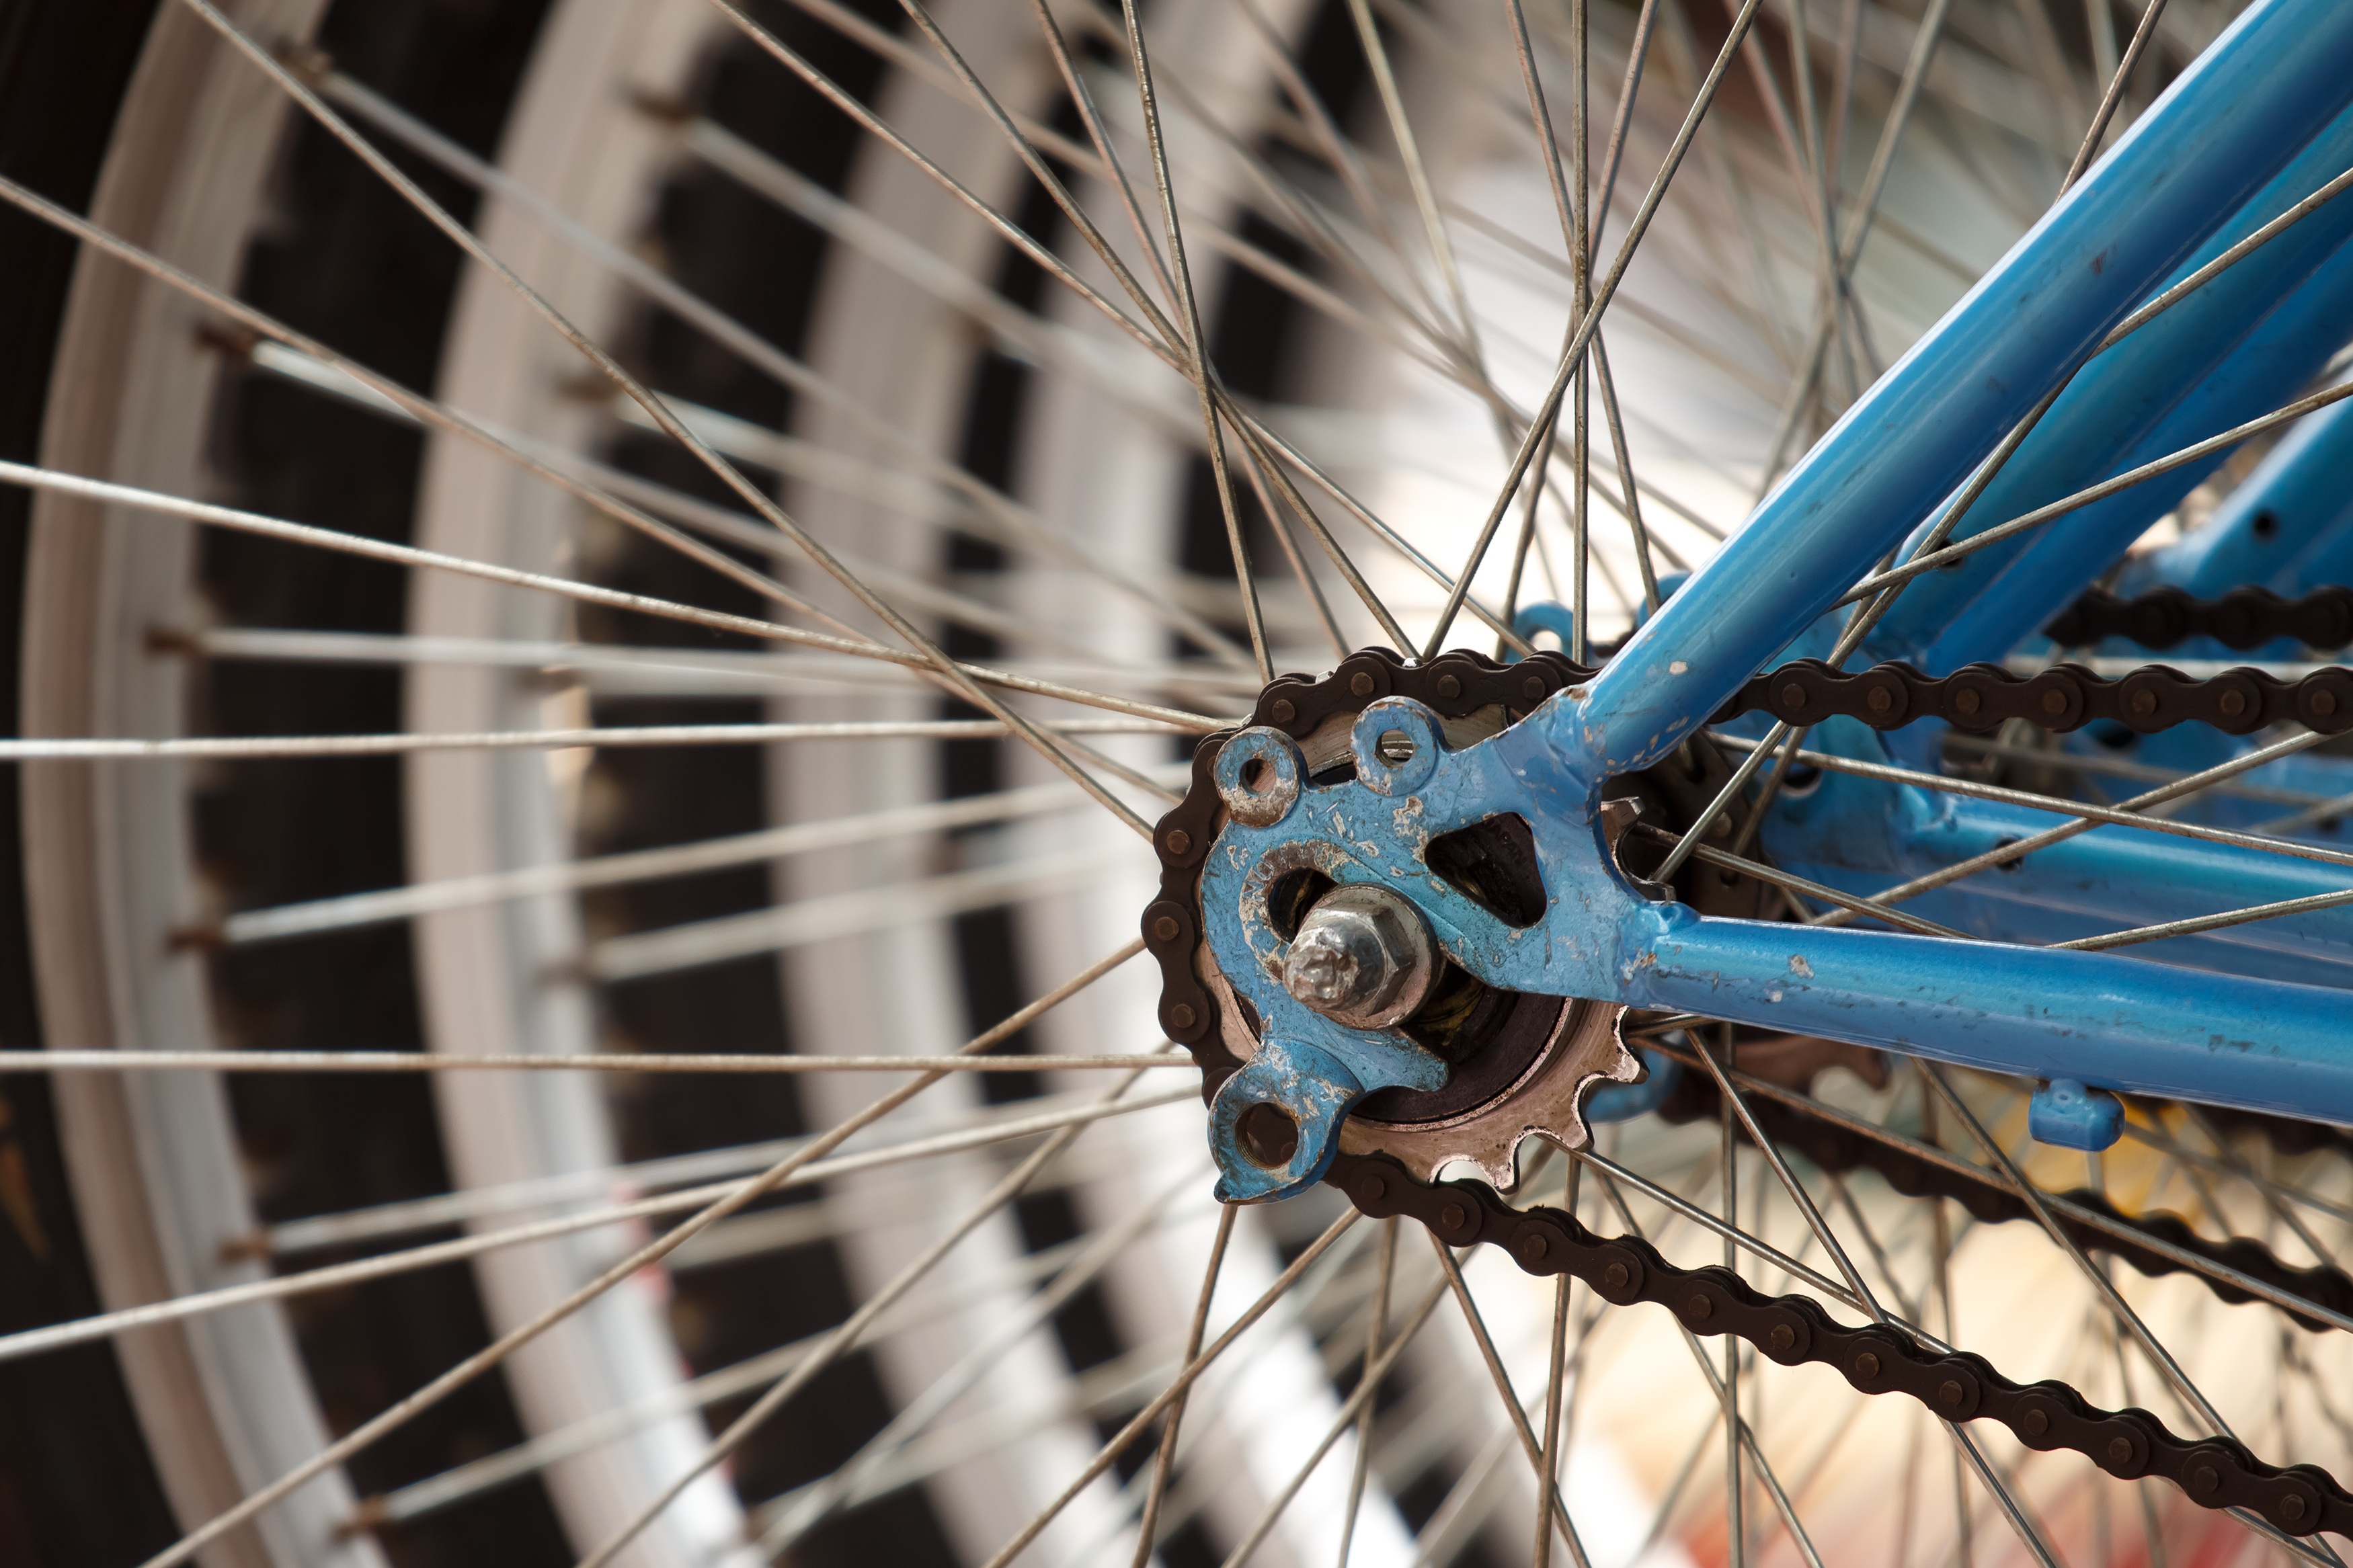
wheel, chain, bicycle, vehicle, spoke, gear, sports equipment, mountain bike, bike chain, close up, freeride, bicycle frame, bicycle wheel, cyclo cross bicycle, bmx bike, road bicycle